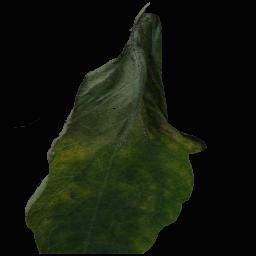
Label: Tomato___Late_blight